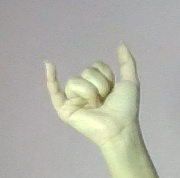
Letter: ya